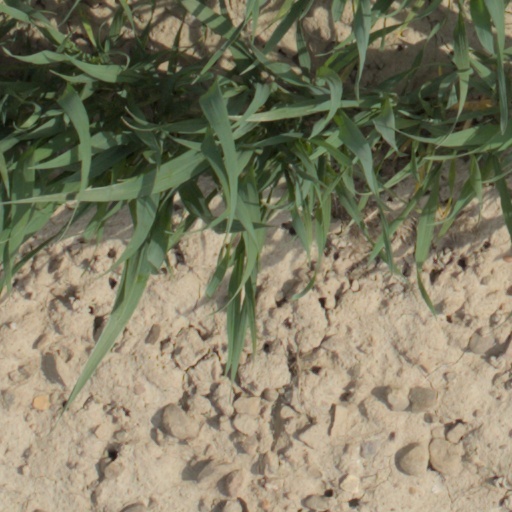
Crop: wheat